Boost Mobile

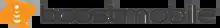
Logo used by Boost Mobile following acquisition by Dish from July 1, 2020, until August 29, 2023. The previous logo returned on August 30, 2023, before being replaced by the current logo on July 17, 2024.

On January 20, 2010, Boost Mobile's then-parent company Sprint Nextel managed to secure some of the 1985 Chicago Bears players (including Jim McMahon, Willie Gault, and Mike Singletary) to re-create the team's famous "Super Bowl Shuffle" rap song and music video as "The Boost Mobile Shuffle" during the first quarter of the Super Bowl XLIV.